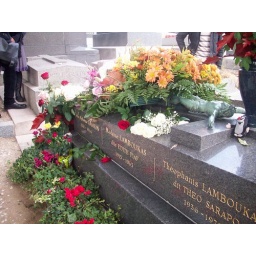
The grave of Edith Piaf, who I gave the red rose in the centre on behalf of my mum.